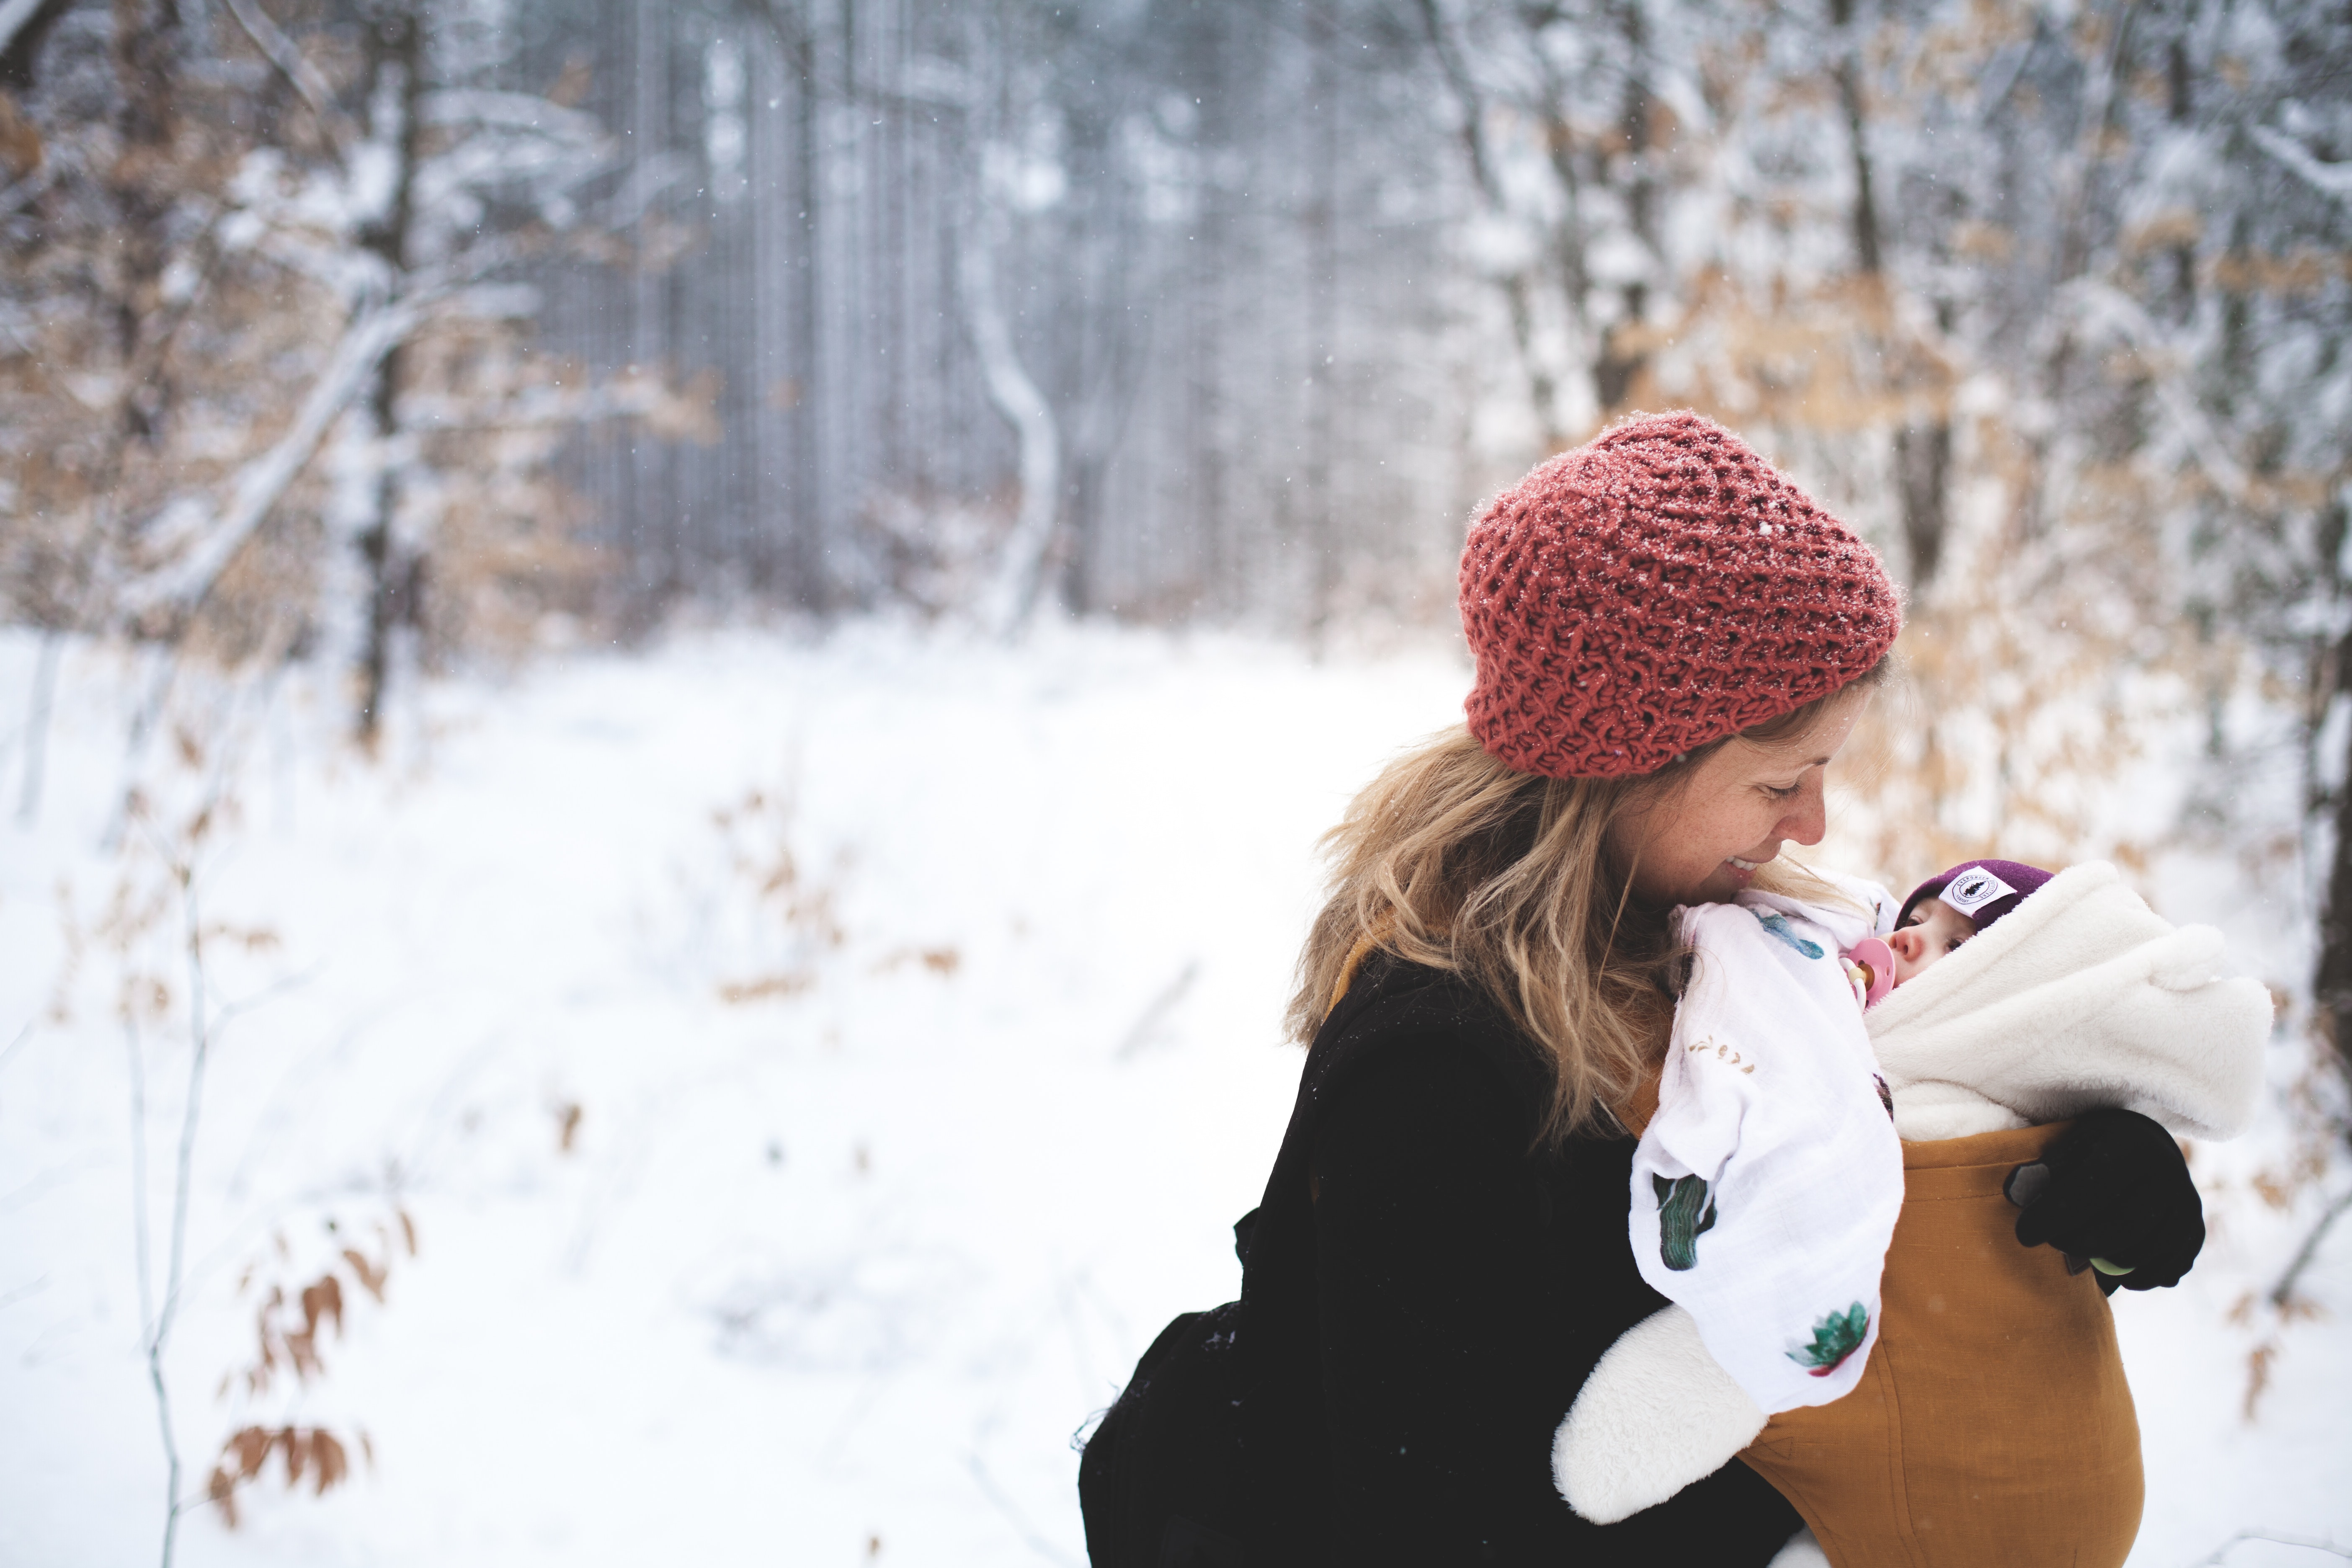
winter, snow, photograph, freezing, girl, headgear, photography, fun, cap, beanie, tree, ice, knit cap, fur